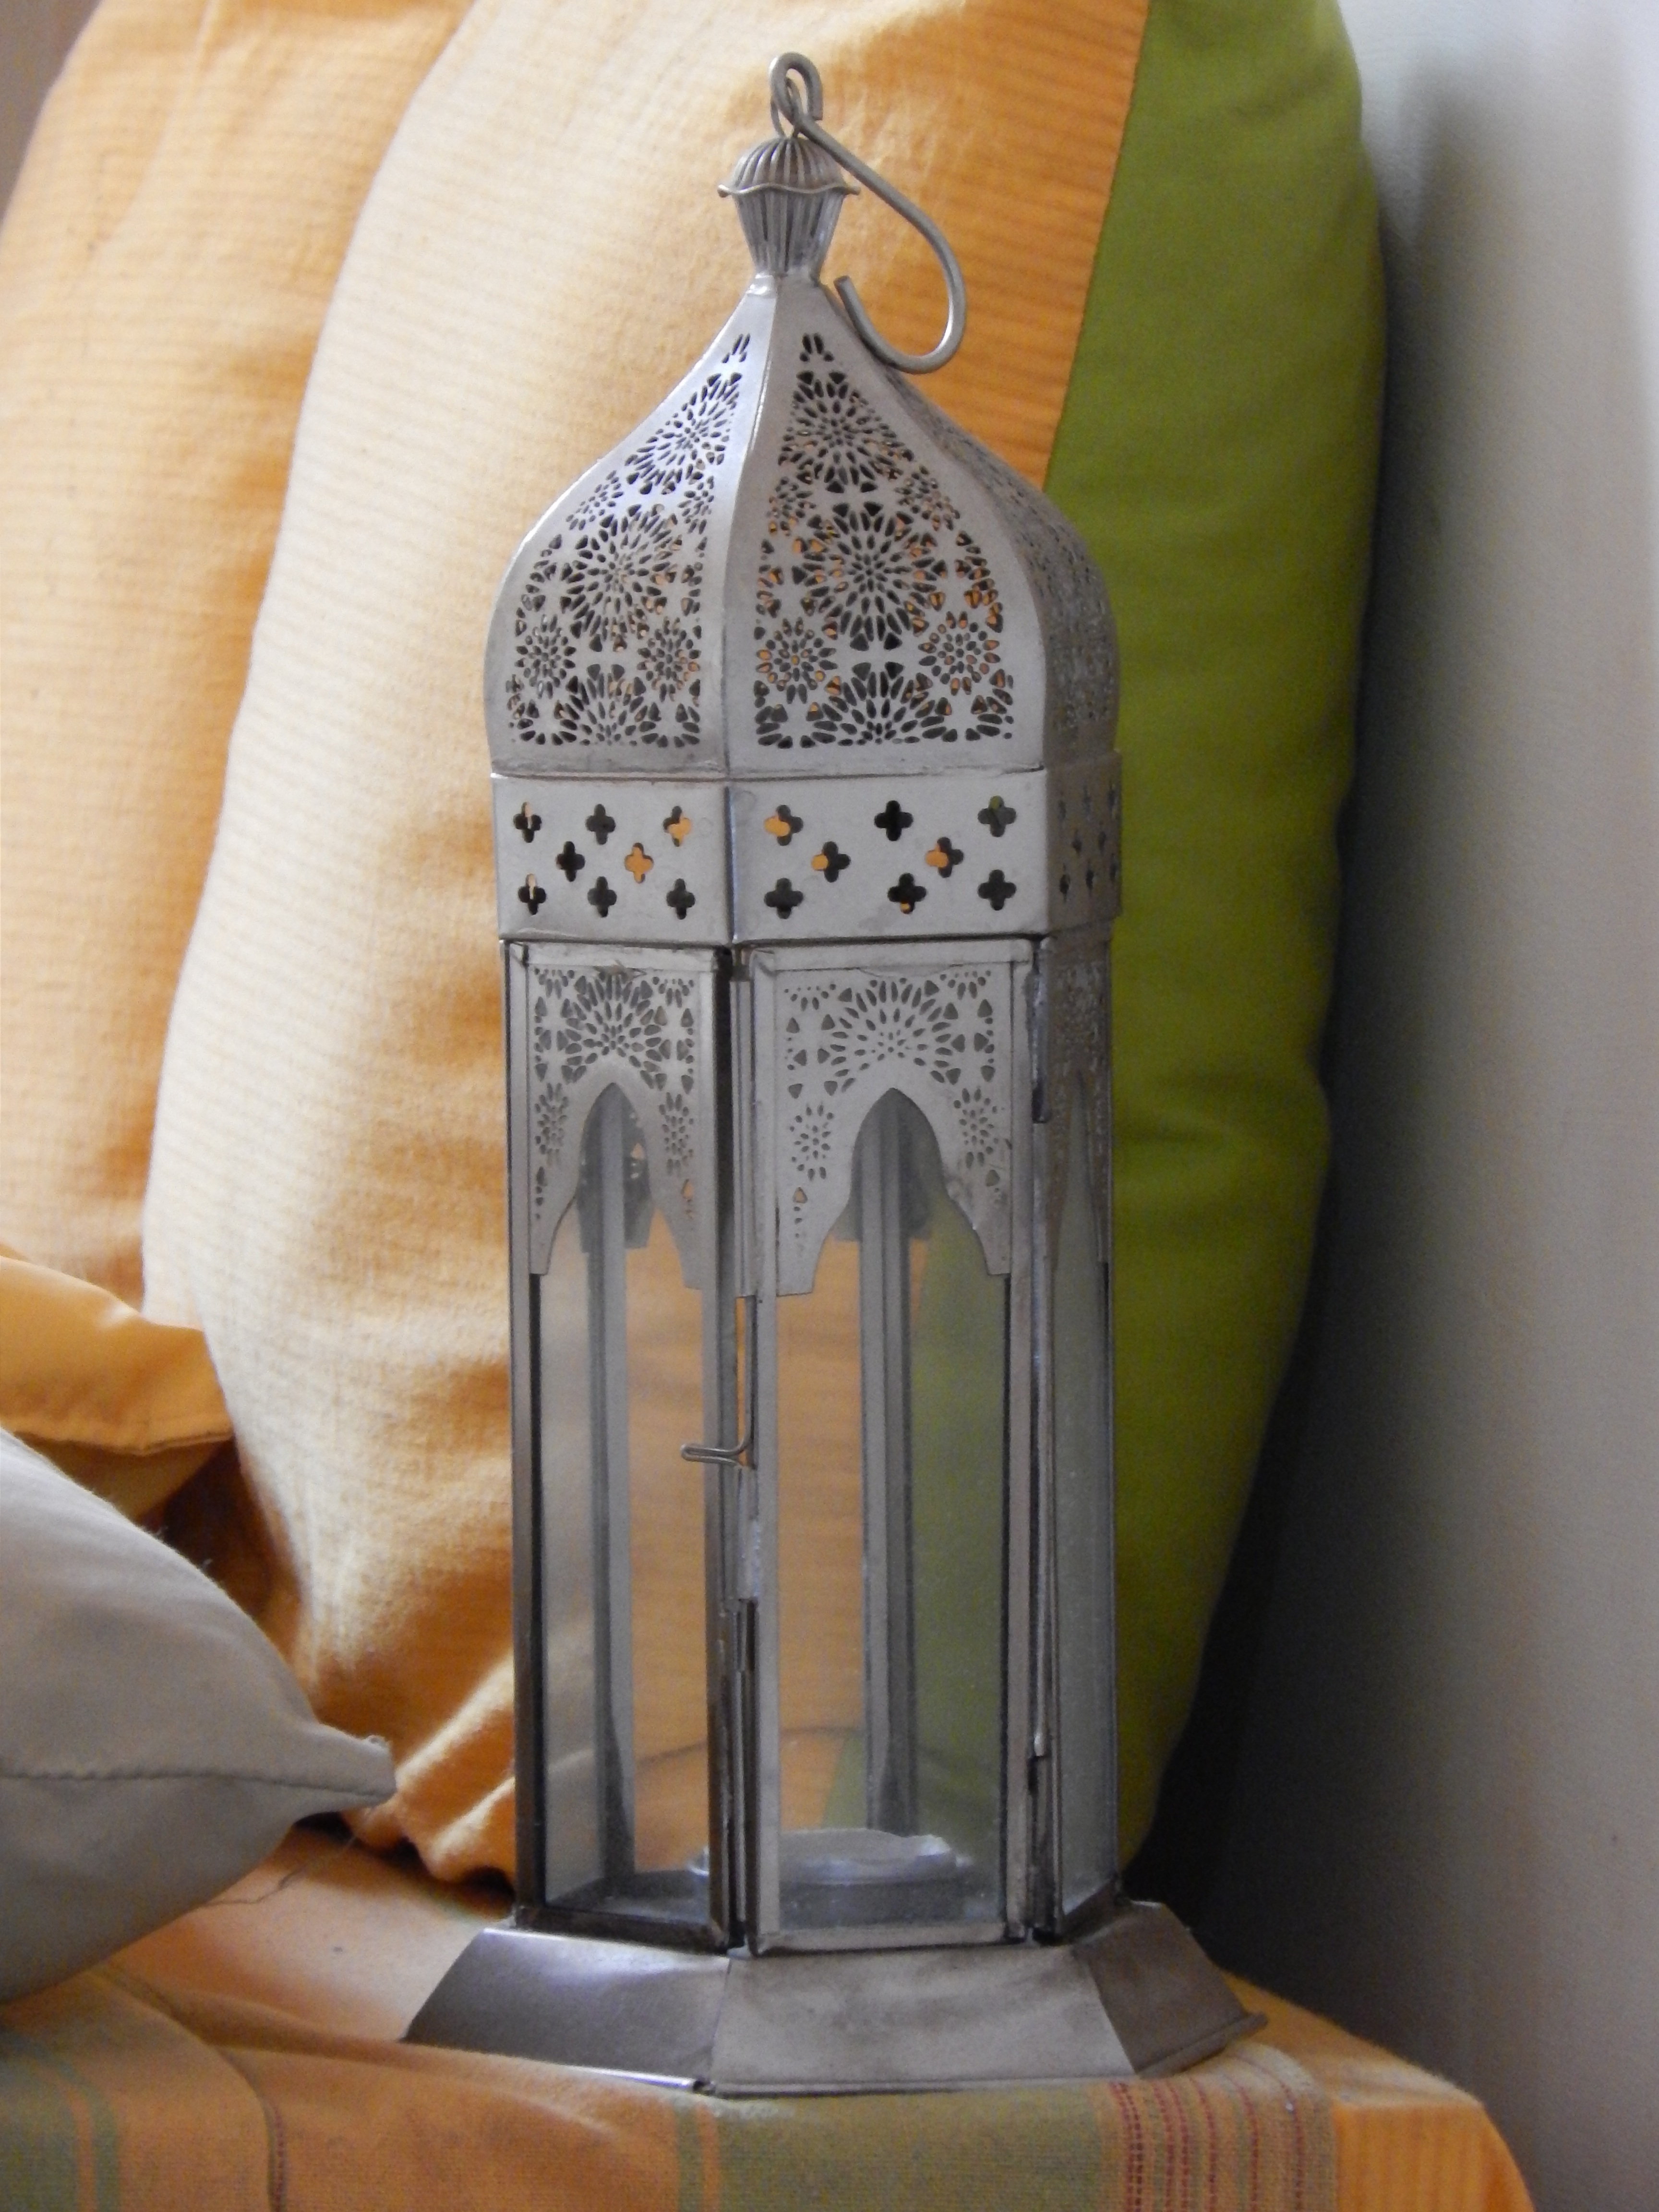
wood, lantern, furniture, lighting, sculpture, art, india, carving, bangalore, indian, man made object